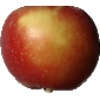
Label: Apple Braeburn 1